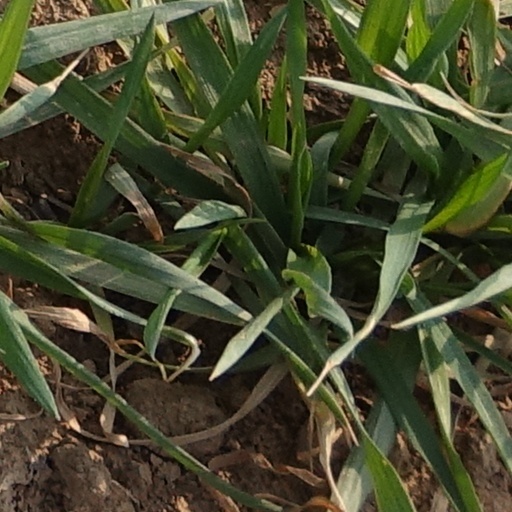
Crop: wheat